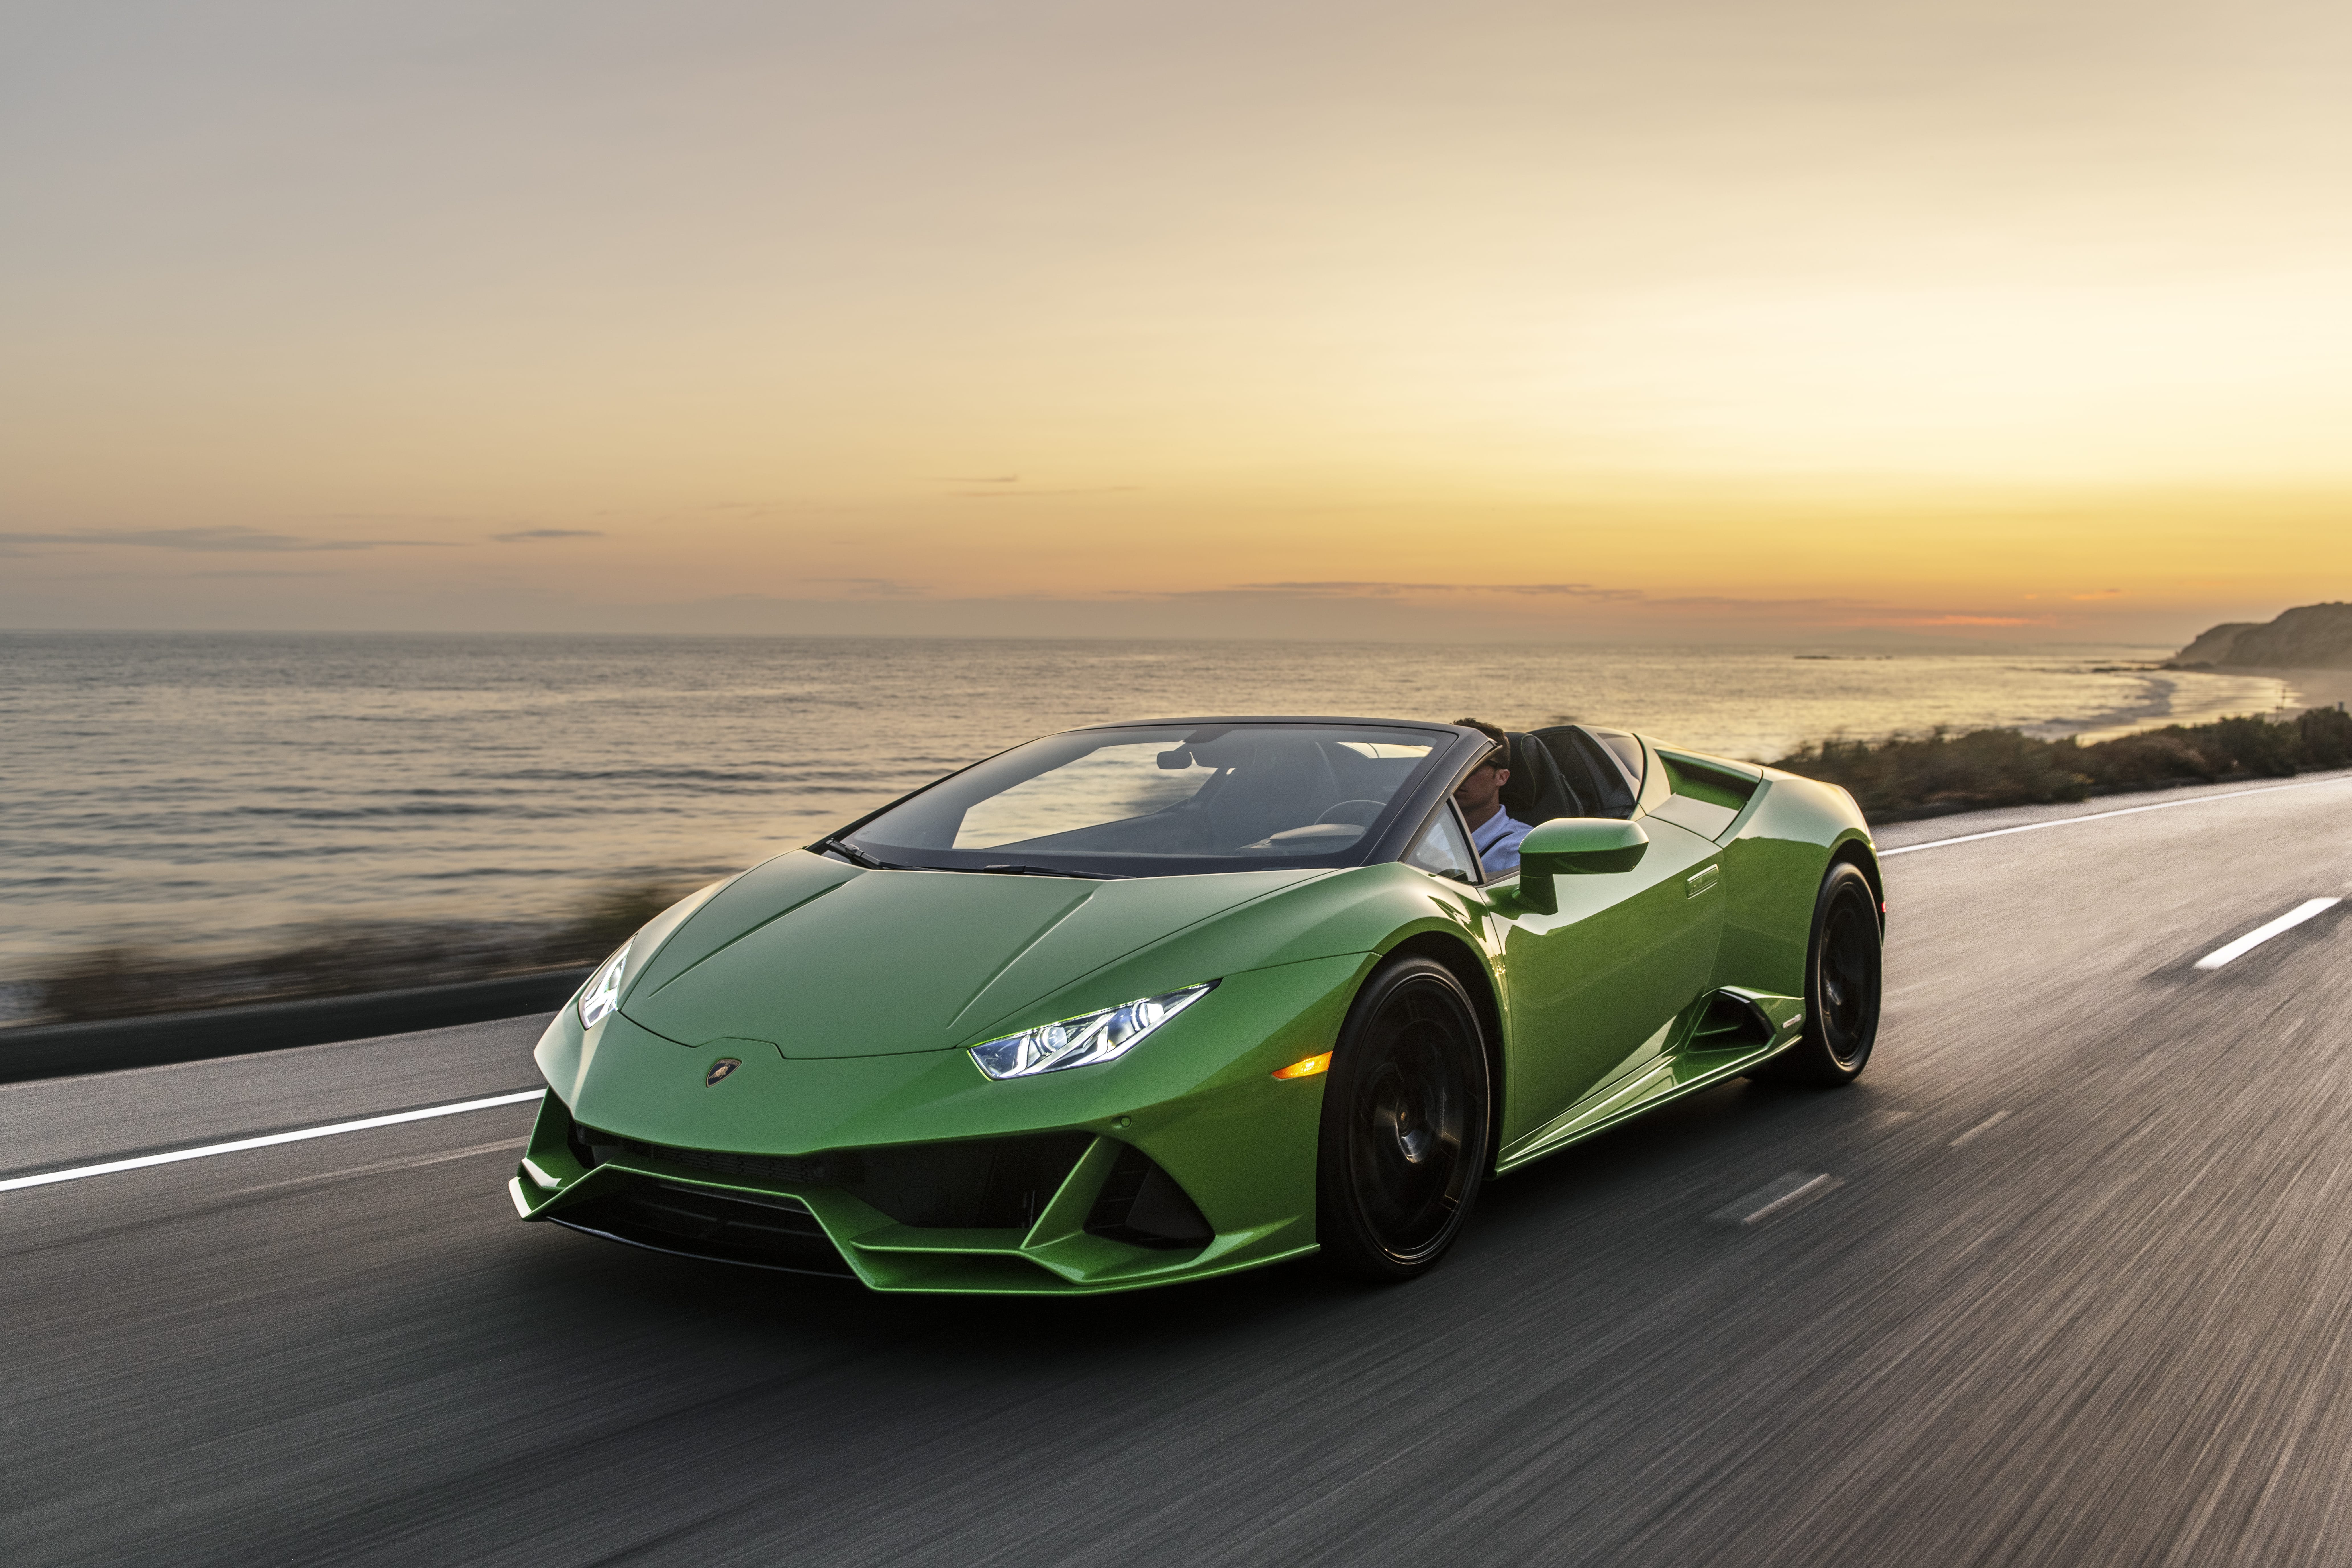
car, wheel, tire, Automotive parking light, sky, vehicle, automotive lighting, hood, automotive design, automotive tire, rolling, automotive mirror, alloy wheel, automotive exterior, headlamp, fender, Automotive side view mirror, personal luxury car, motor vehicle, rim, bumper, asphalt, Tints and shades, Automotive fog light, lamborghini, grille, automotive wheel system, landscape, hubcap, Automotive light bulb, water, performance car, vehicle door, vehicle registration plate, road, luxury vehicle, windshield, sports car, lamborghini aventador, rear view mirror, tire care, horizon, Grand tourer, auto part, coupe, sports equipment, door, supercar